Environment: real
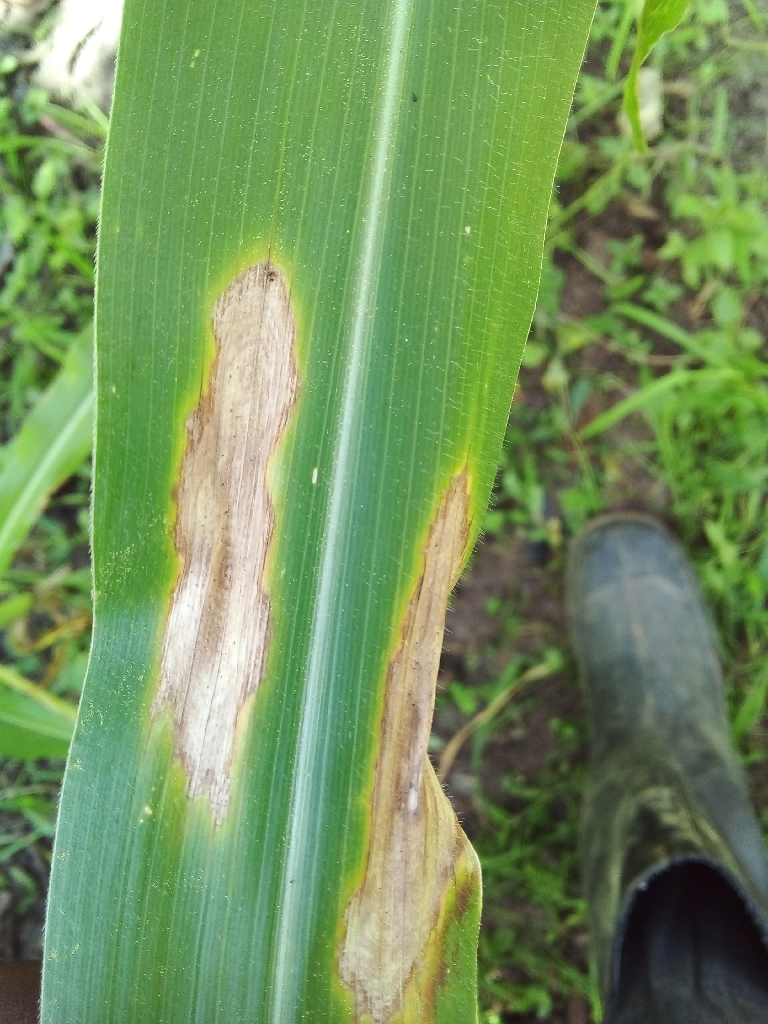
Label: northern_corn_leaf_blight